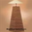
Label: lamp